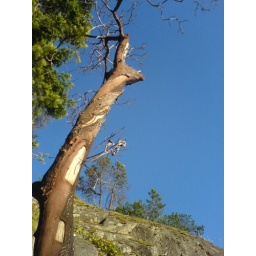
Arbutus Tree in blue sky